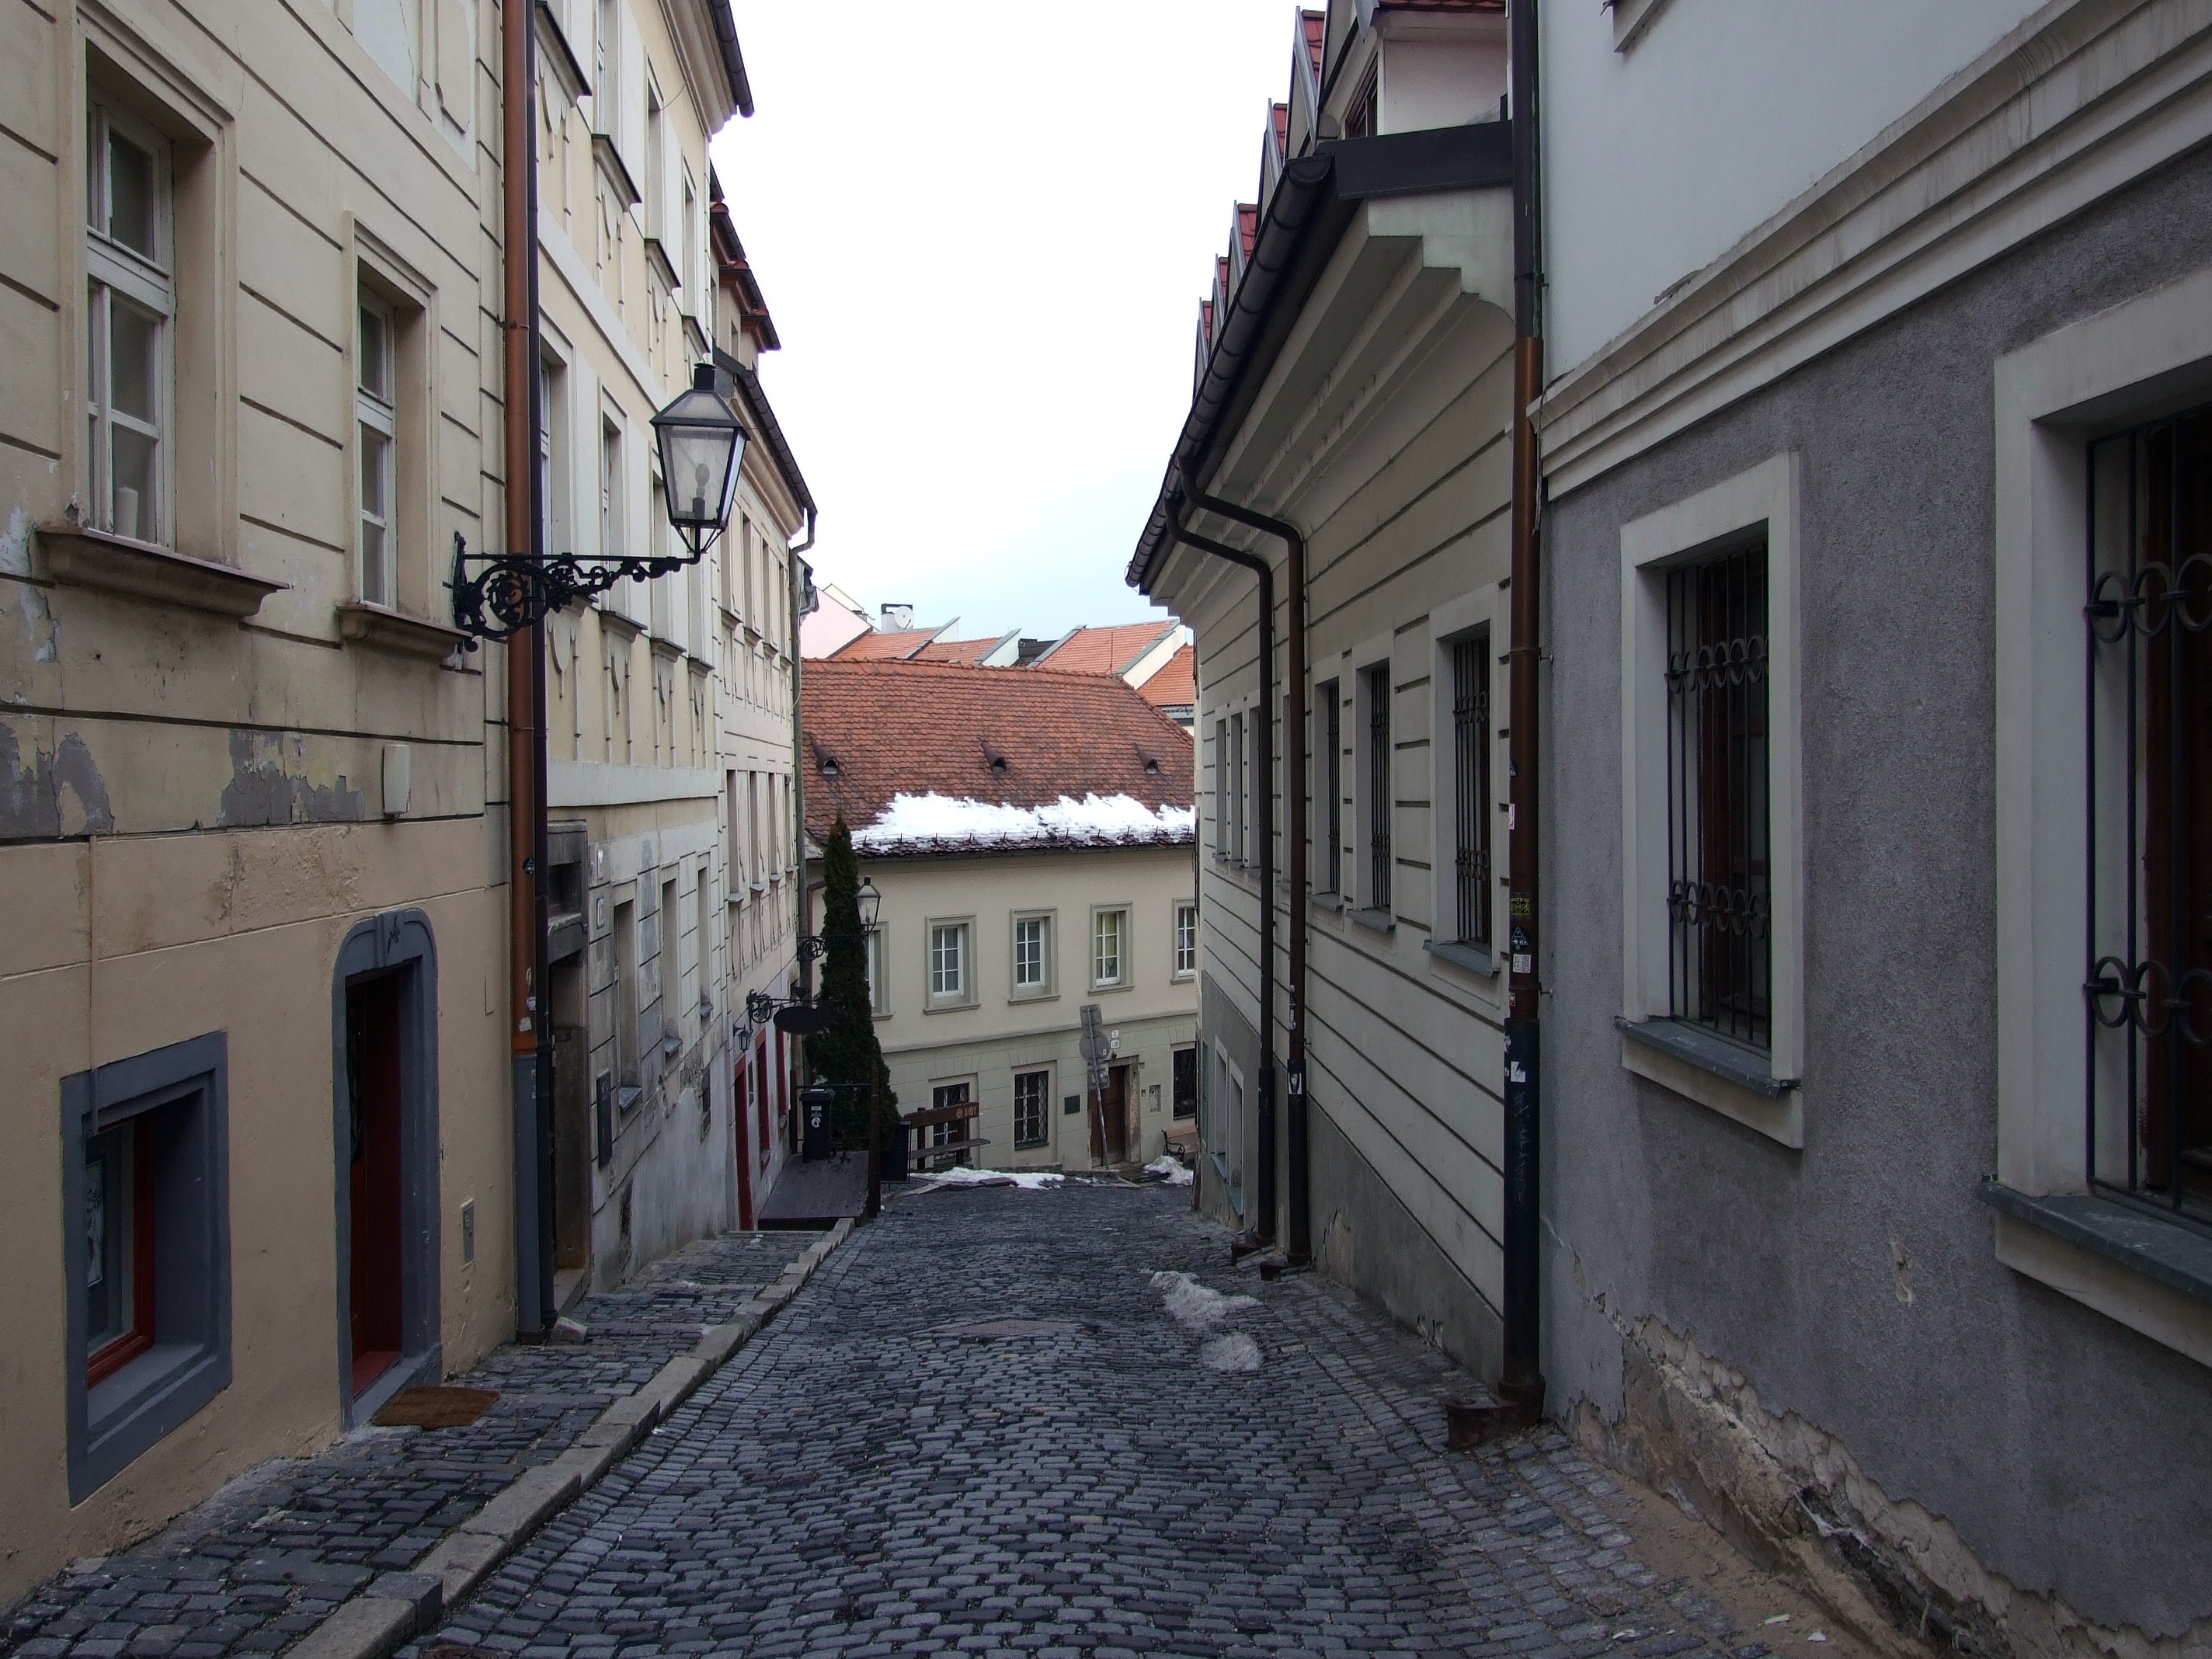
architecture, road, street, house, town, alley, village, suburb, facade, lane, old town, infrastructure, bratislava, neighbourhood, slovakia, urban area, residential area, human settlement